Gilgit

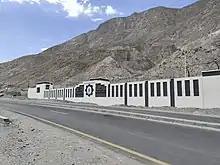
Sui Northern Gas Pipelines Limited Plant in Gilgit

Gilgit is served by the nearby Gilgit Airport, with direct flights to Islamabad. Pakistan International Airlines (PIA) is the only airline operating in Gilgit. The Government of Pakistan is planning to build a new international standard airport in Gilgit to meet the requirements of international tourists and demand from domestic investors.